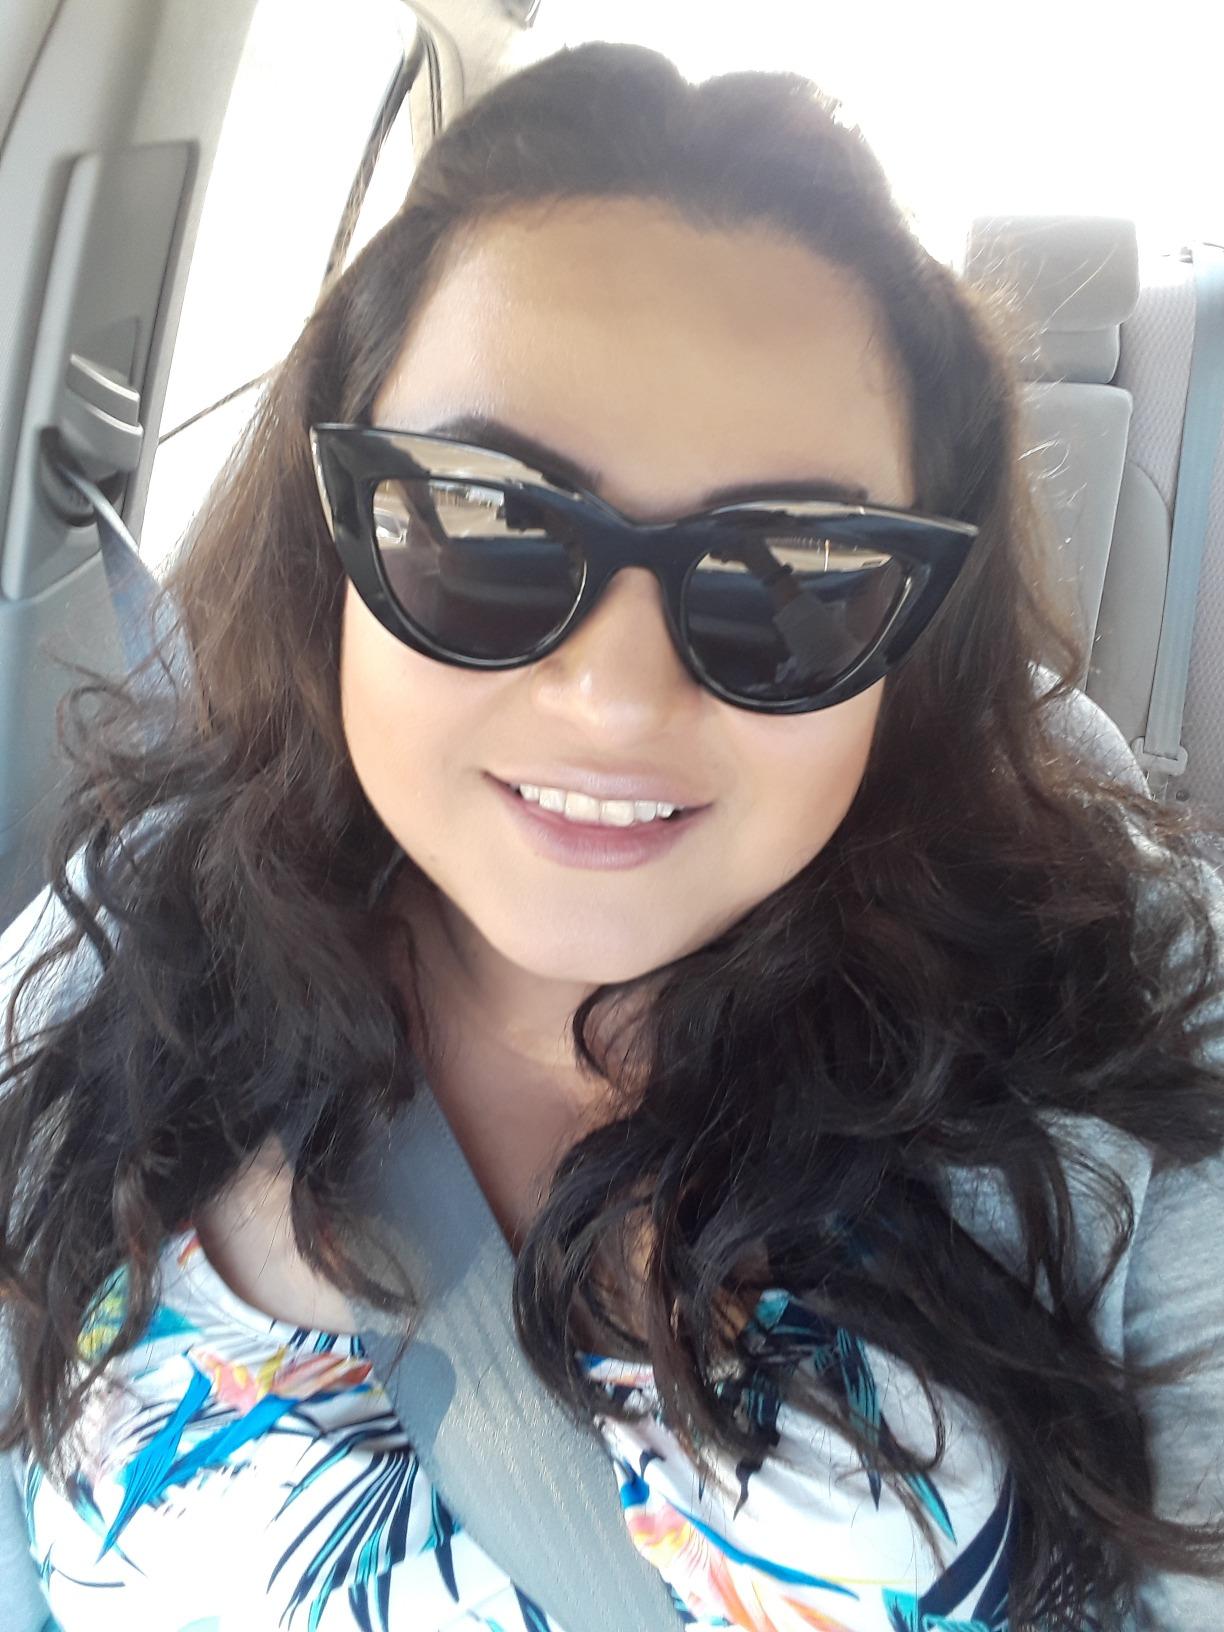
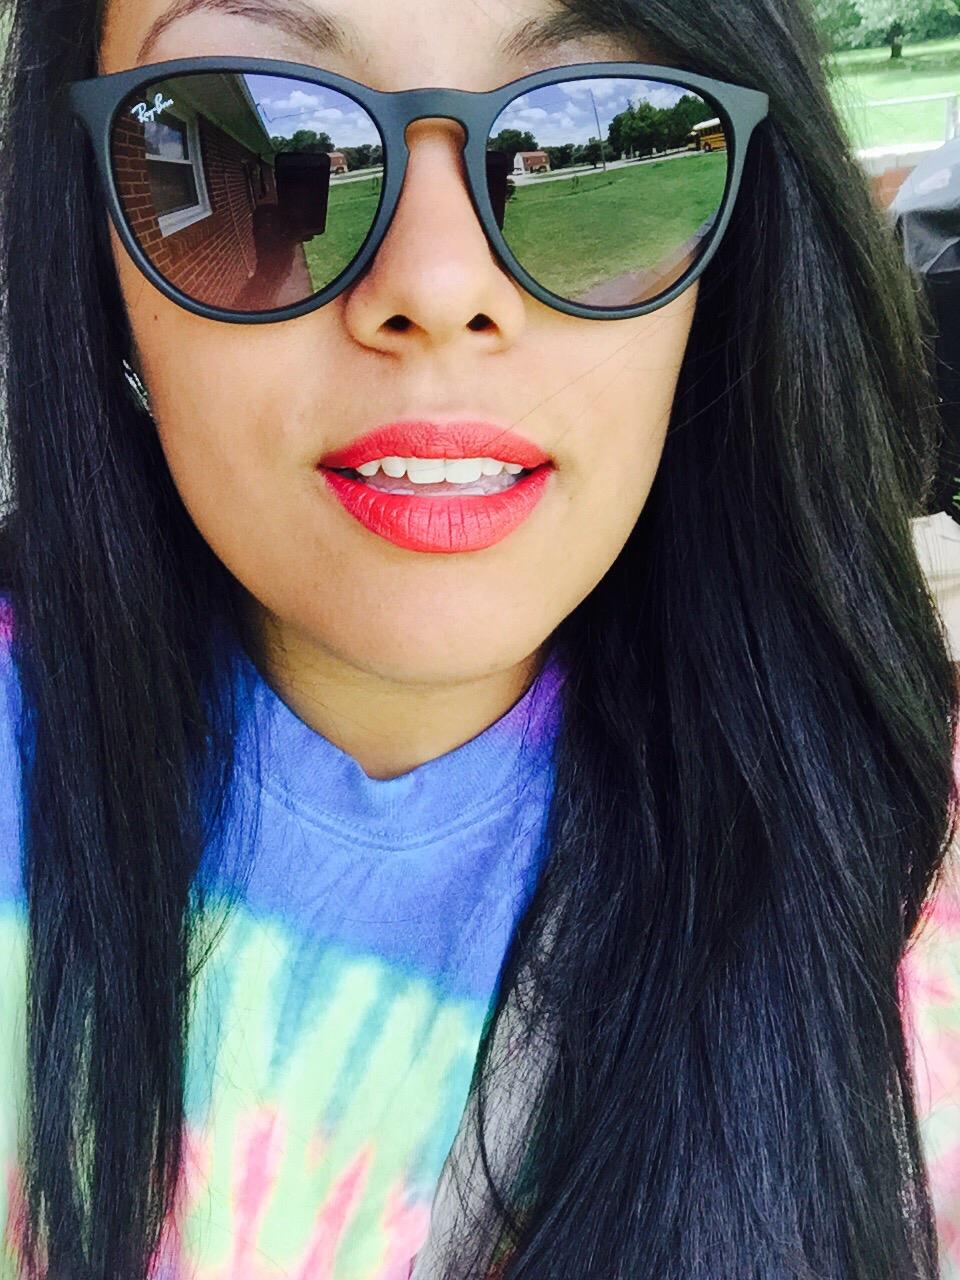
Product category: accessories_sunglasses
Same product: no